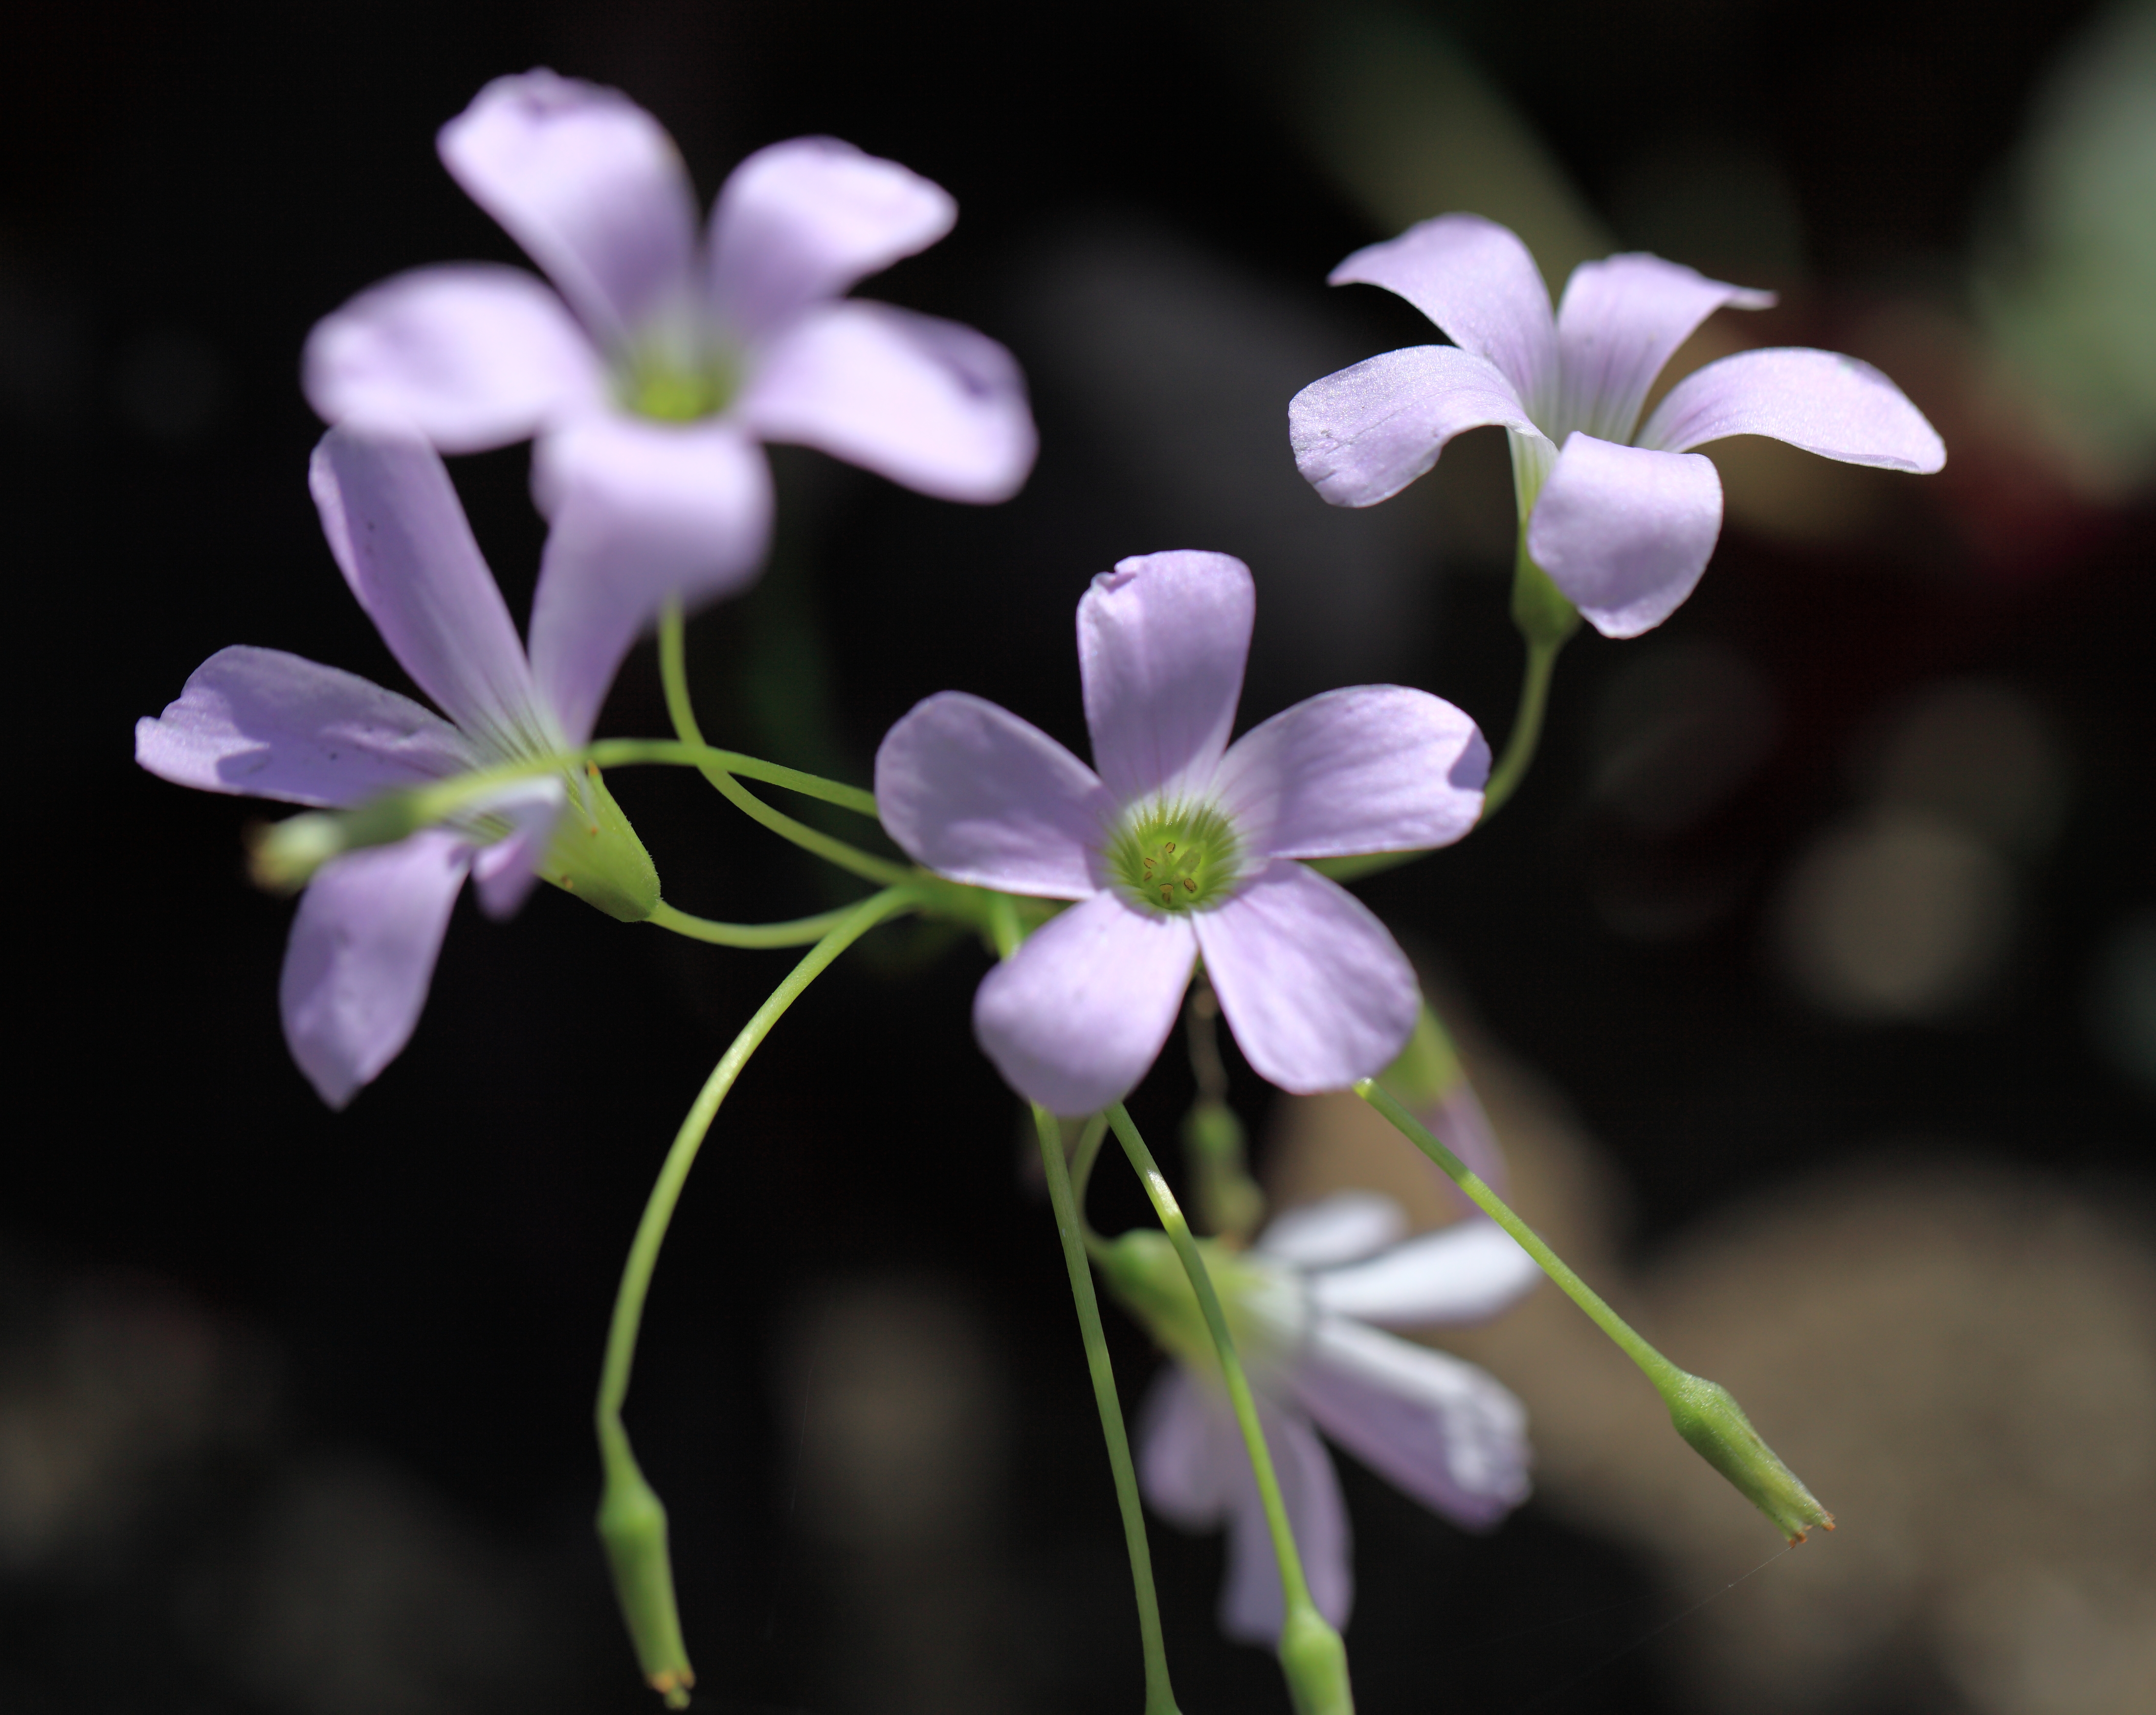
blossom, plant, flower, petal, high, park, botany, flora, wildflower, close up, 5d, hires, markii, hi, res, resolution, chiba, kashiwa, akebonoyama, macro photography, flowering plant, plant stem, land plant, centaurium